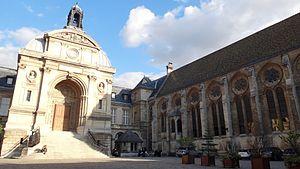
Conservatoire National des Arts et Métiers This building is indexed in the Base Mérimée, a database of architectural heritage maintained by the French Ministry of Culture,